Tandoor

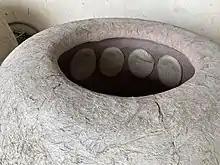
Baking in a Turkmen tamdyr.

In Armenia, the tandur is called "tonir". In ancient times, the tonir was worshiped by the Armenians as a symbol of the sun in the ground. Pagan Armenians made "tonirs" resembling the setting sun "going into the ground" (the Sun being the main deity). The underground "tonir", made of clay and stone, is one of the first tools in Armenian cuisine as an oven and thermal treatment tool. Therefore, the "tonir" used to be placed in the middle of most ancient Armenian households. Armenians are said to have invented underground "tonirs".